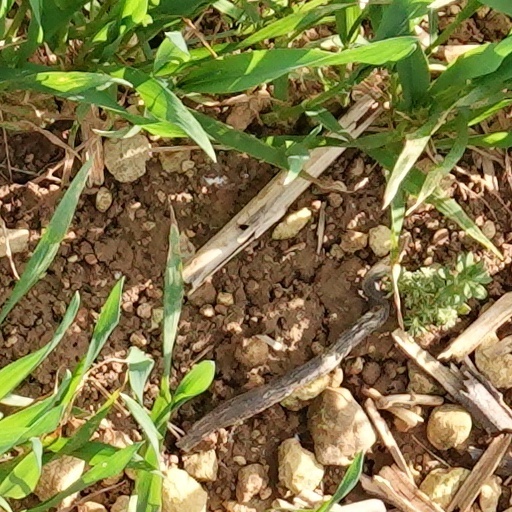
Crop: wheat